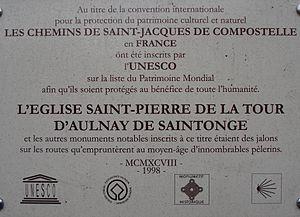
La Plaque présente à l'entrée de l'église
L’église Saint-Pierre est la principale église paroissiale de la commune d'Aulnay, une ville du nord-est du département français de la Charente-Maritime.
Aulnay, est une commune du Sud-Ouest de la France située dans le département de la Charente-Maritime.